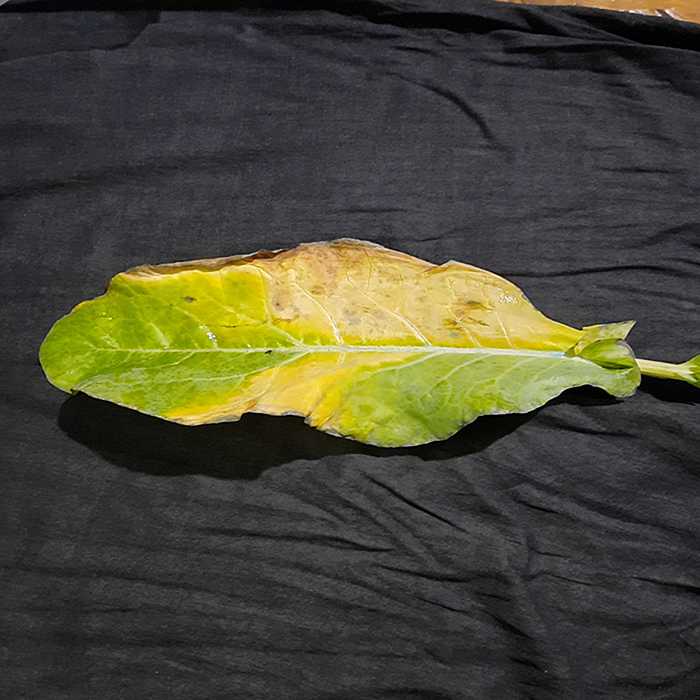
Plant: Cauliflower
Label: Black Rot